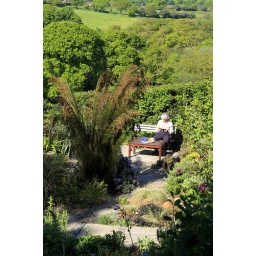
Sun, orangeade, a pot of tea and a good book make a perfect afternoon in the garden for this lady